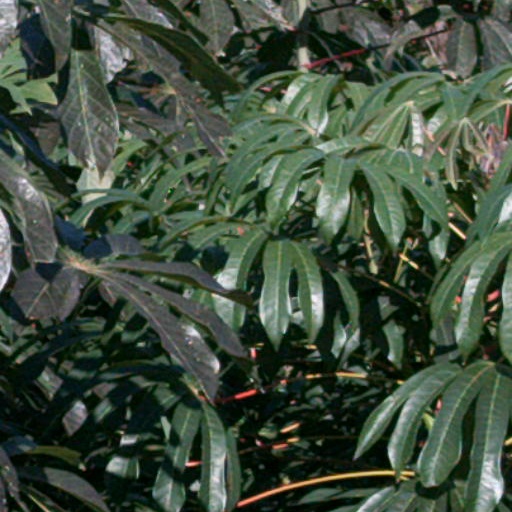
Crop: cassava